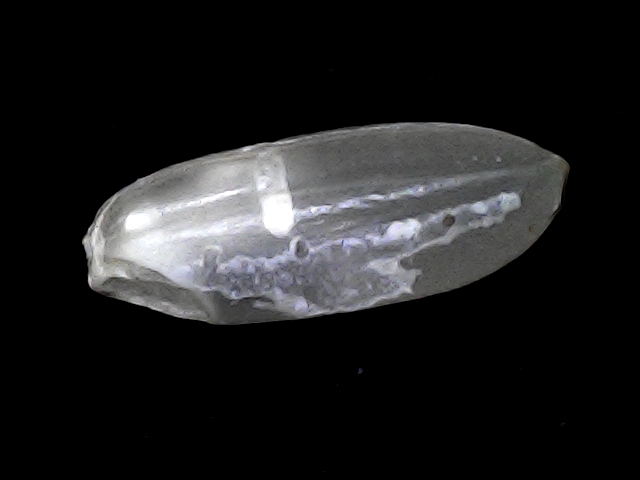
Rice variety: BRRI67